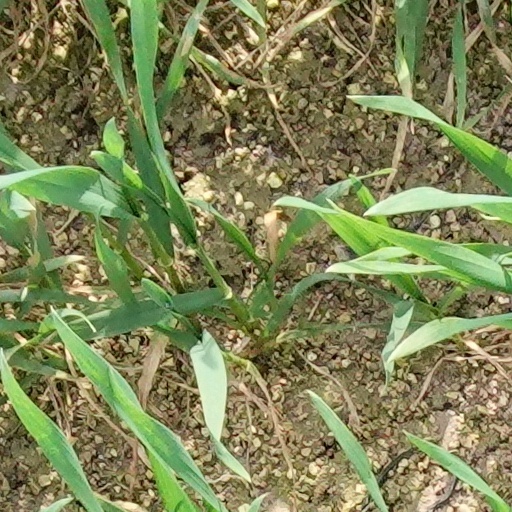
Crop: wheat